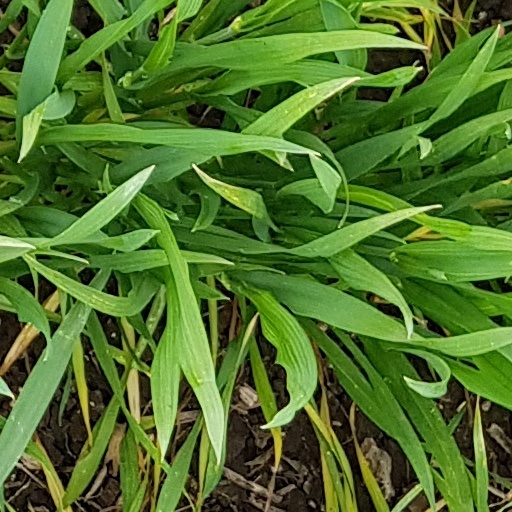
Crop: wheat